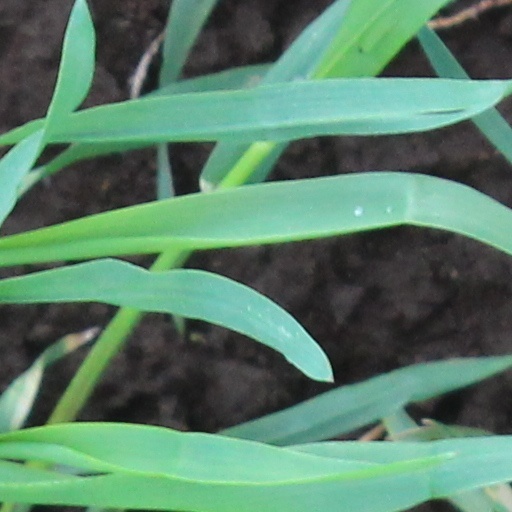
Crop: wheat